Yevgeni Puzin

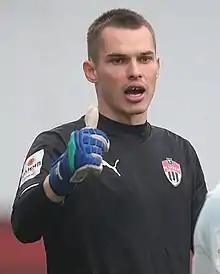
Puzin with Khimki in 2019

Yevgeni Nikolayevich Puzin (born 20 March 1990) is a Russian former football goalkeeper.